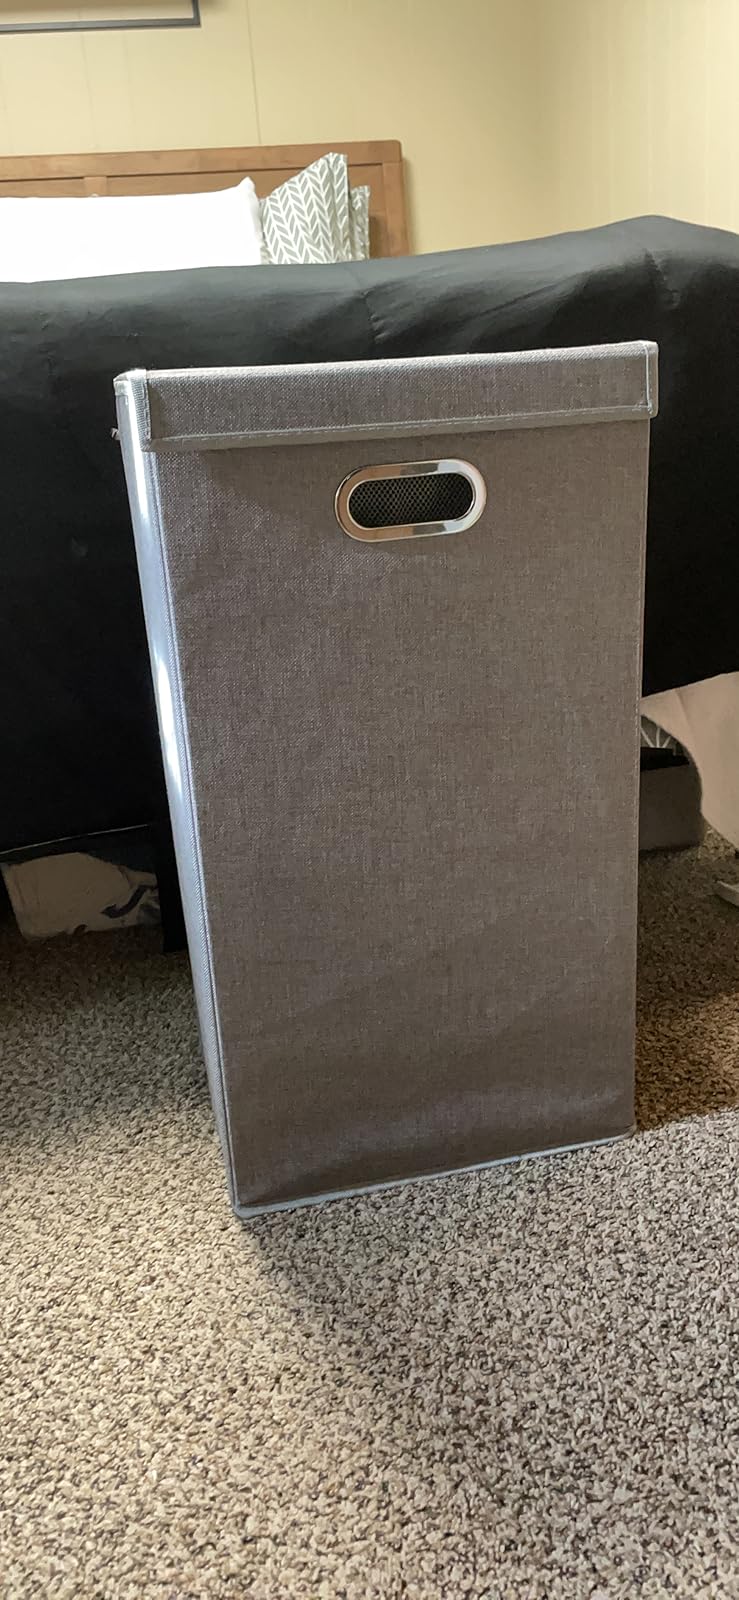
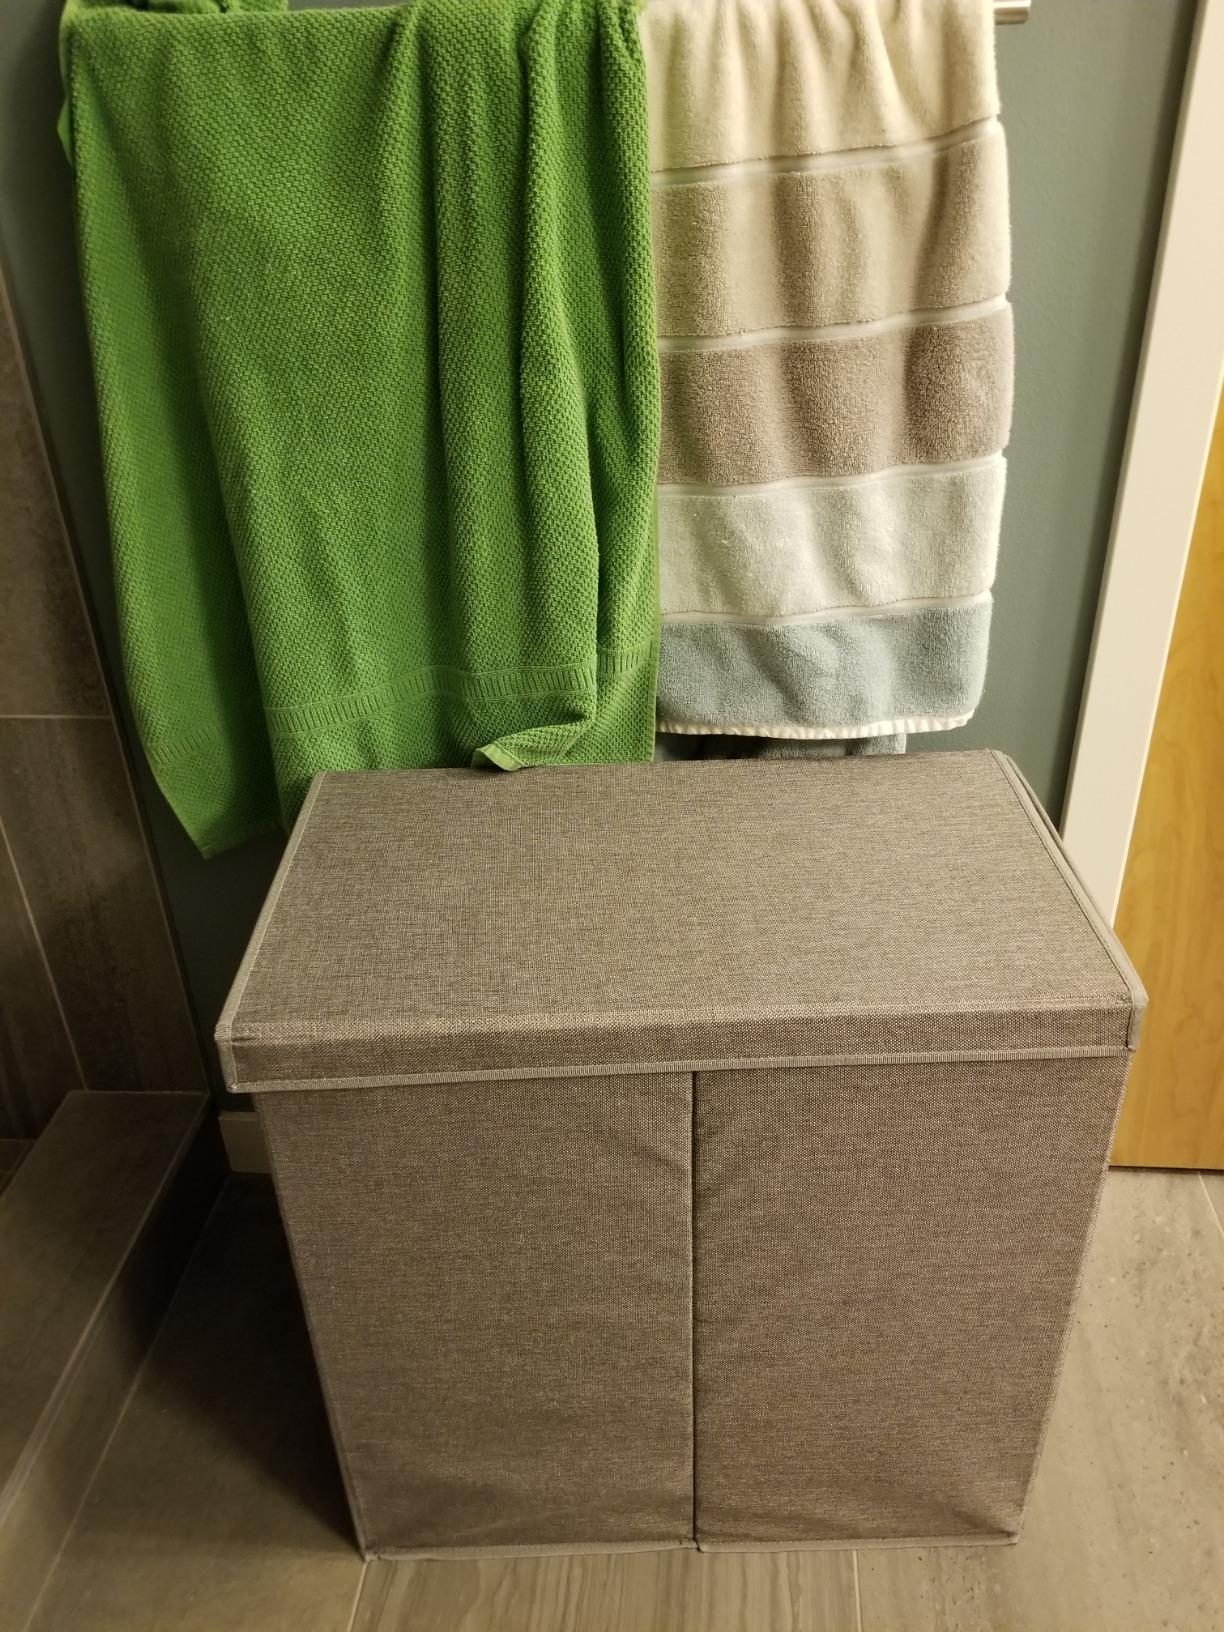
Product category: items_hamper
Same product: no